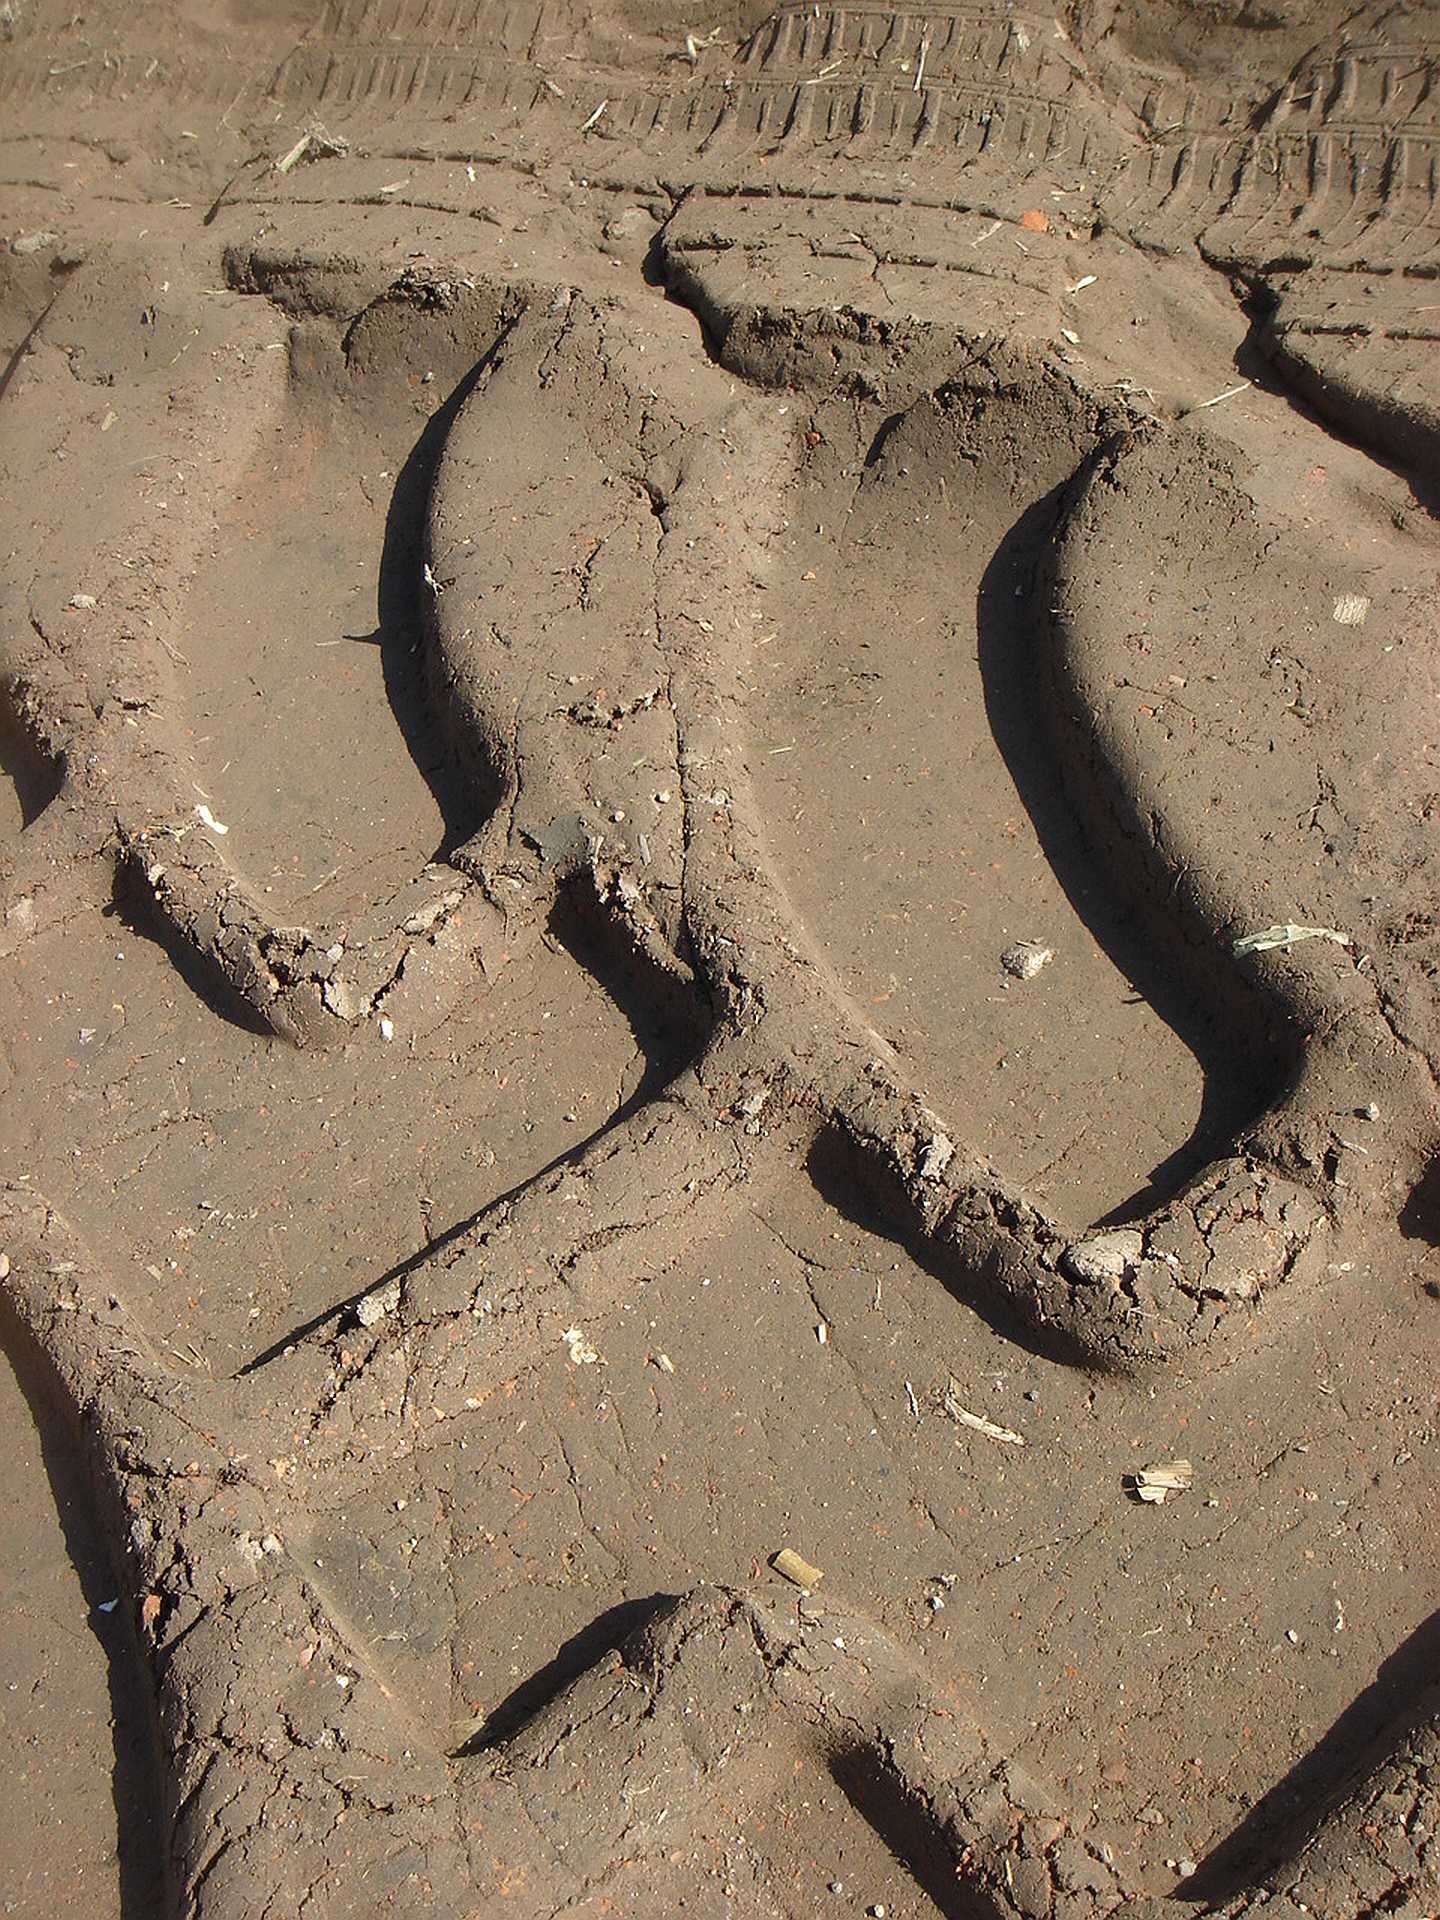
path, sand, rock, tractor, field, print, mud, shadow, soil, material, tire, geology, clay, drought, road surface, ancient history